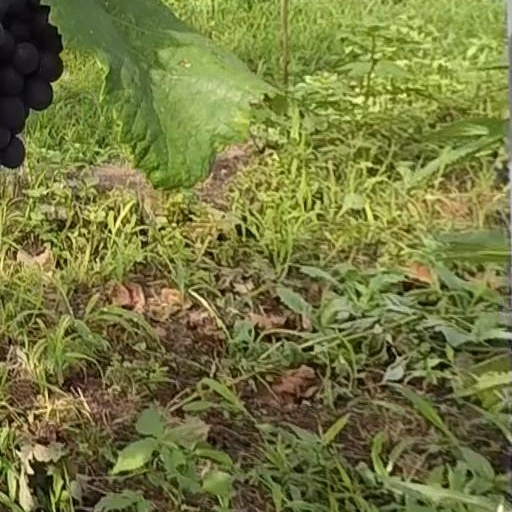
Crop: grape